Vera Miles

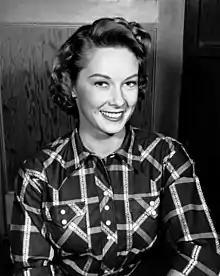
Vera Miles,

Vera June Miles (née Ralston; born August 23, 1930) is an American retired actress. She is known for appearing in John Ford's Western films "The Searchers" (1956) and "The Man Who Shot Liberty Valance" (1962), and for playing Lila Crane in Alfred Hitchcock's "Psycho" (1960) and Richard Franklin's sequel "Psycho II" (1983).